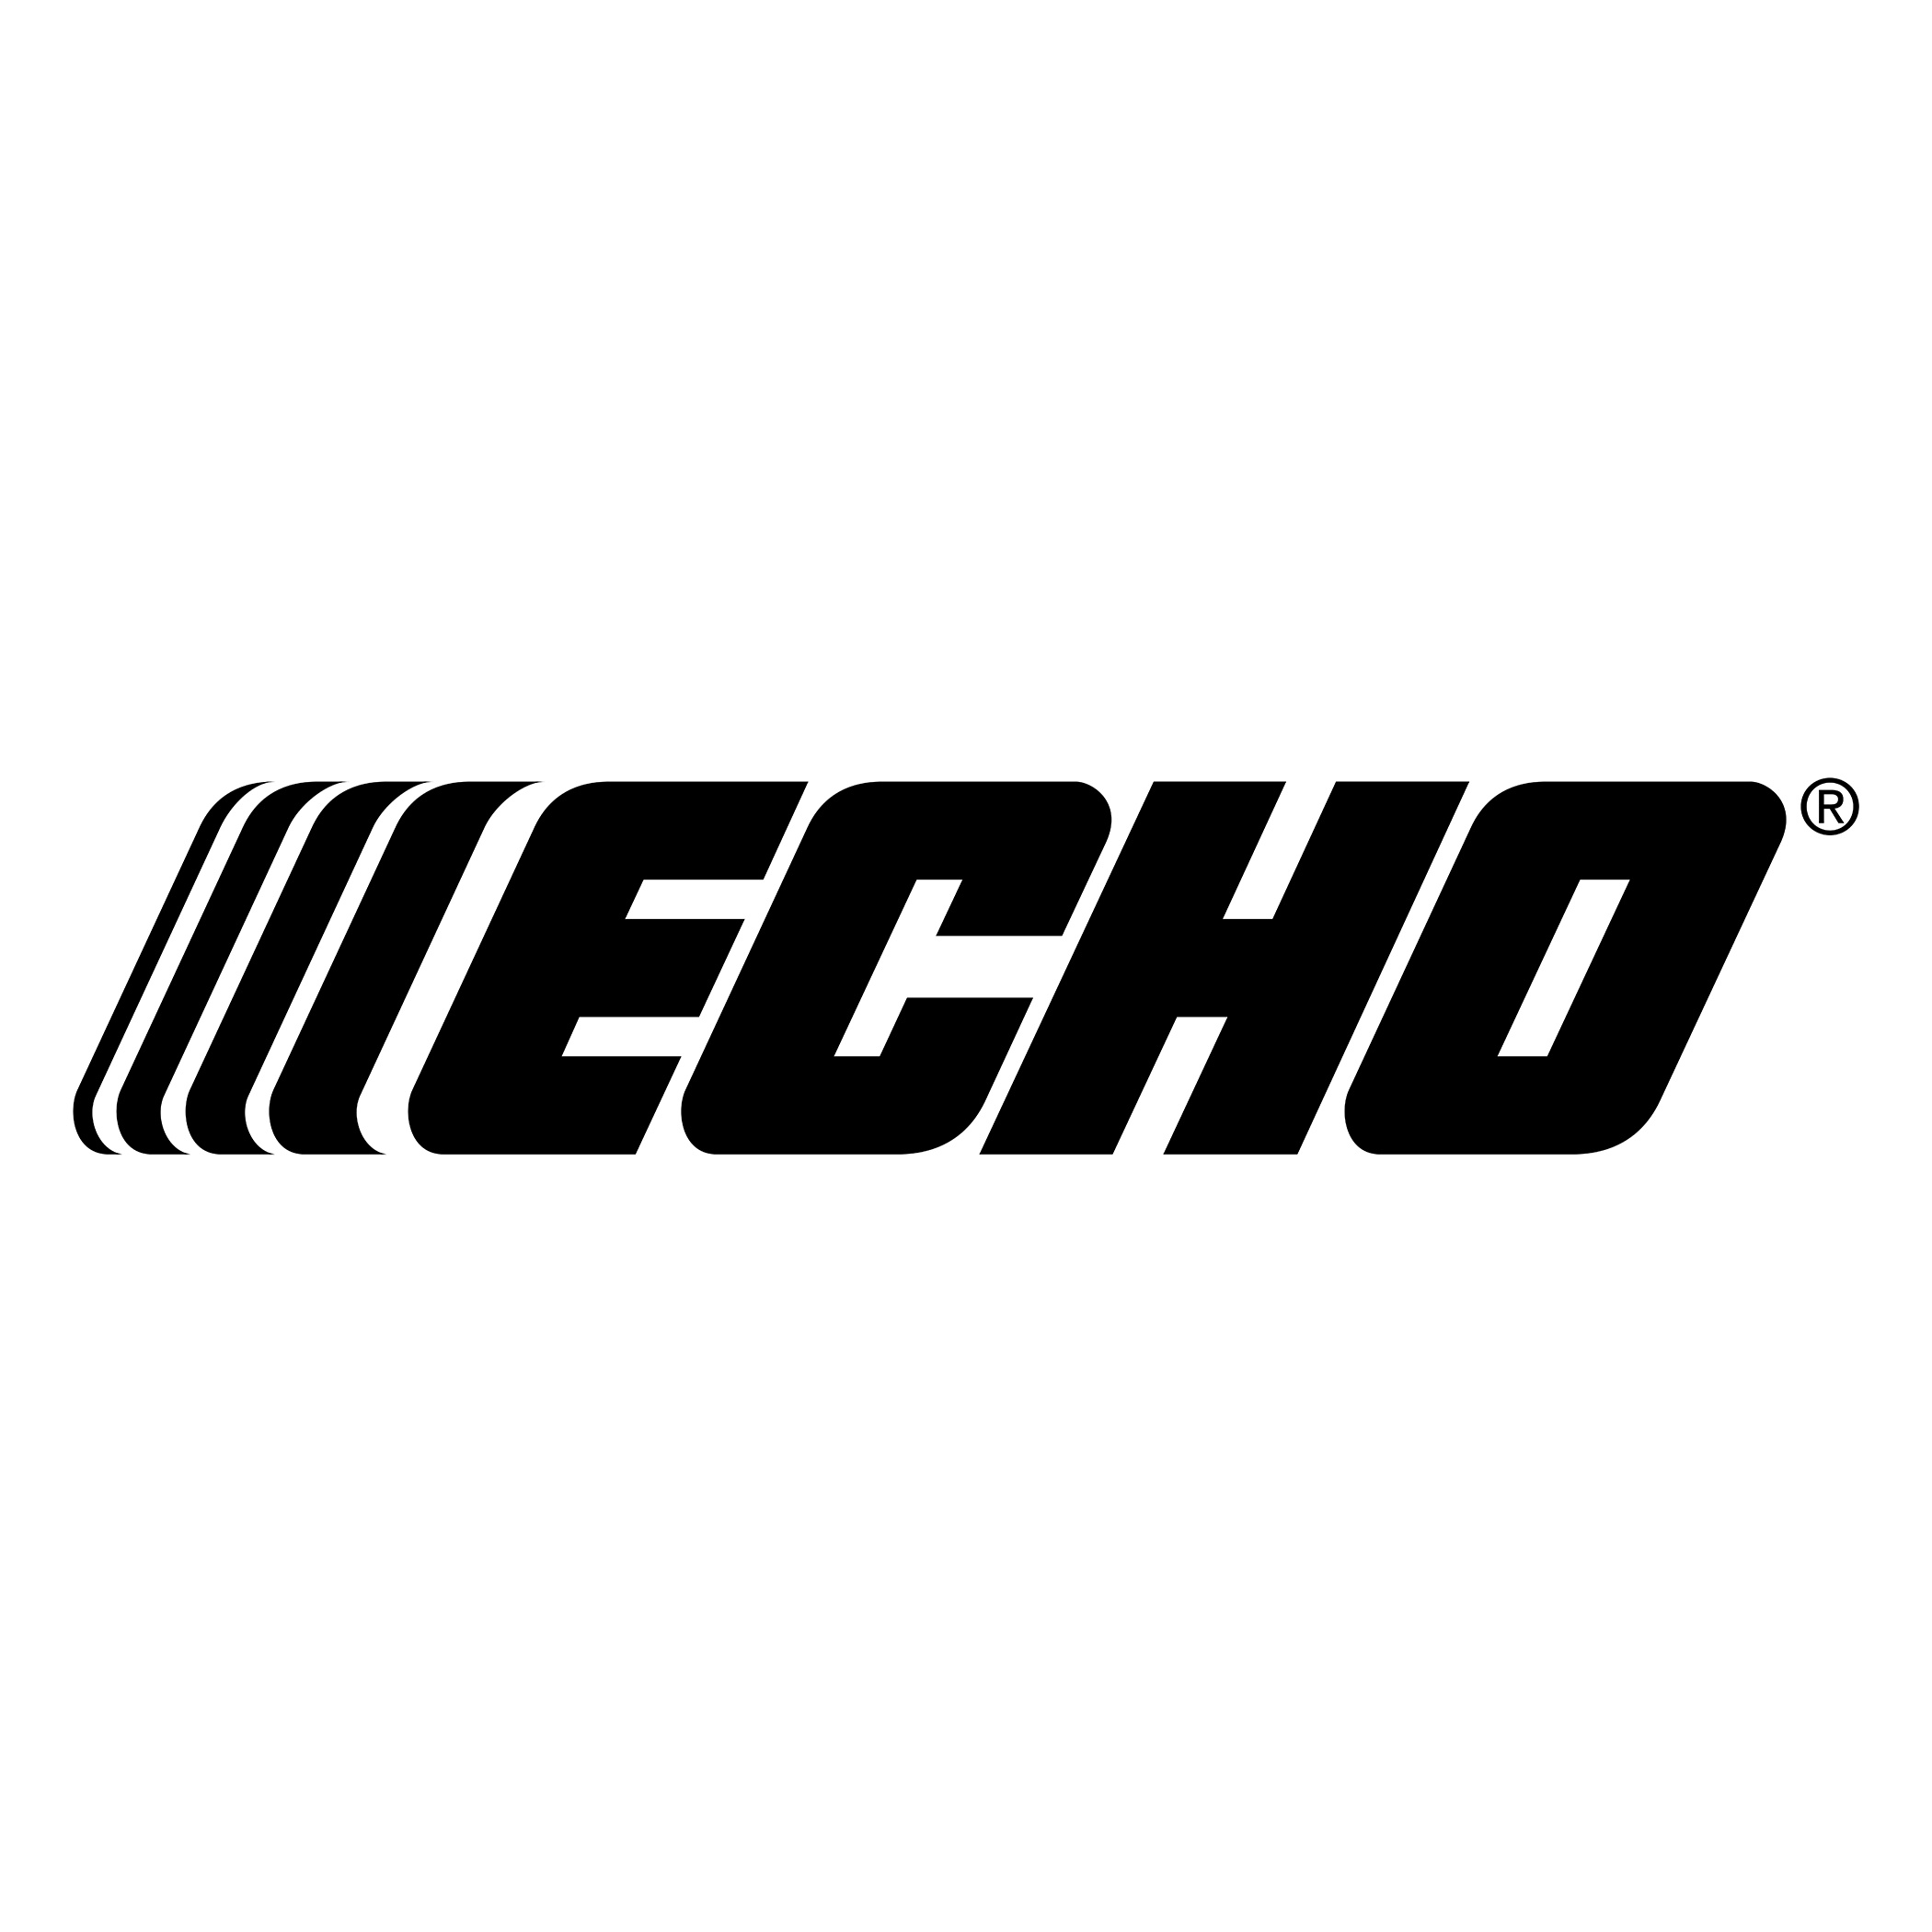
ECHO - Spare Parts - 69600155631 - BLADE, 8-CUTTER 10"
ECHO - Spare Parts - 69600155631 - BLADE, 8-CUTTER 10"
Brand: Echo
Category: Home & Garden > Lawn & Garden > Outdoor Power Equipment Accessories > Hedge Trimmer Accessories > Replacement Blades